Future of Earth

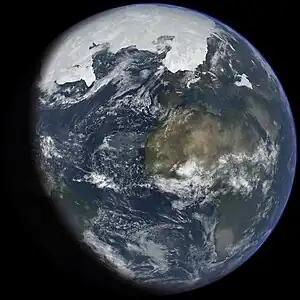
An artist's impression of ice age Earth at glacial maximum.

Humans play a key role in the biosphere, with the large human population dominating many of Earth's ecosystems. This has resulted in a widespread, ongoing mass extinction of other species during the present geological epoch, now known as the Holocene extinction. The large-scale loss of species caused by human influence since the 1950s has been called a biotic crisis, with an estimated 10% of the total species lost as of 2007. At current rates, about 30% of species are at risk of extinction in the next hundred years. The Holocene extinction event is the result of habitat destruction, the widespread distribution of invasive species, poaching, and climate change. In the present day, human activity has had a significant impact on the surface of the planet. More than a third of the land surface has been modified by human actions, and humans use about 20% of global primary production. The concentration of carbon dioxide in the atmosphere has increased by close to 50% since the start of the Industrial Revolution.